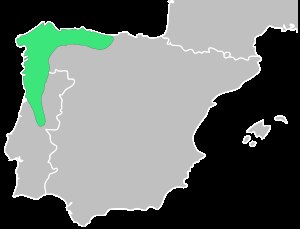
Gulstribet salamander
Gulstribet salamanders udbredelse
Gulstribet salamander er en padde i familien egentlige salamandre som lever i Nordportugal og Nordvestspanien.